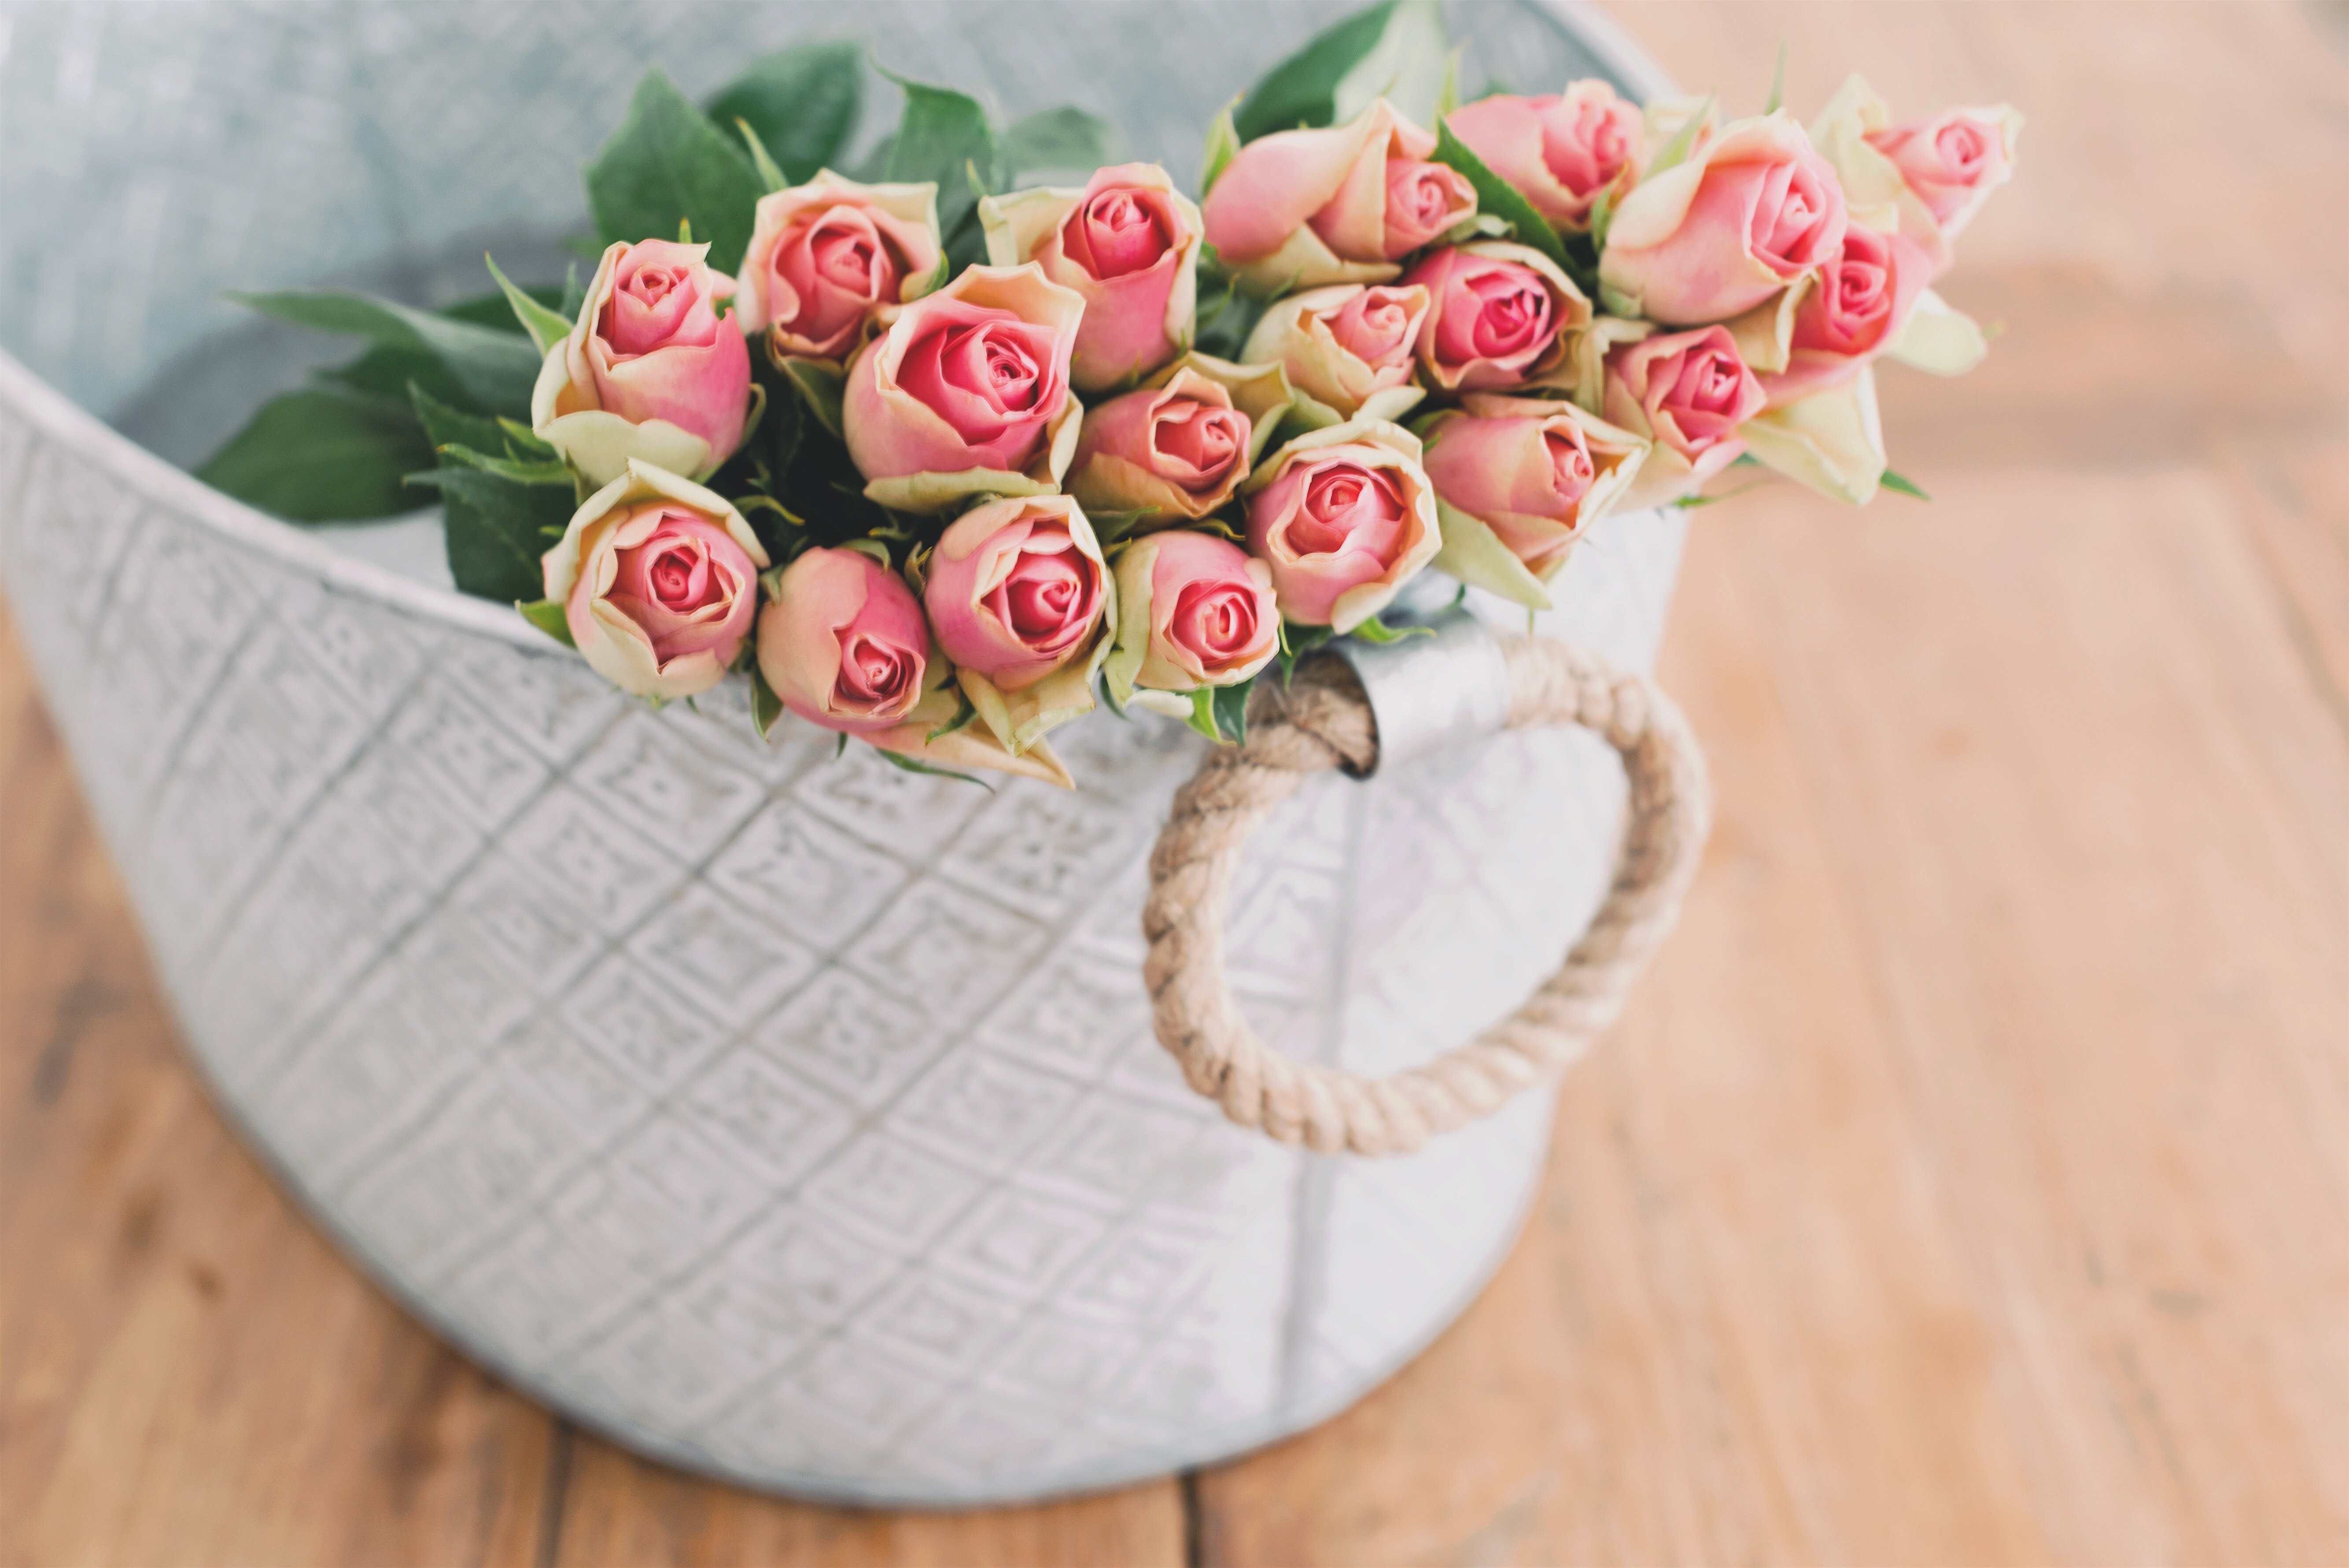
table, plant, flower, petal, heart, rose, basket, pink, art, bud, floristry, flower bouquet, floral design, flower arranging